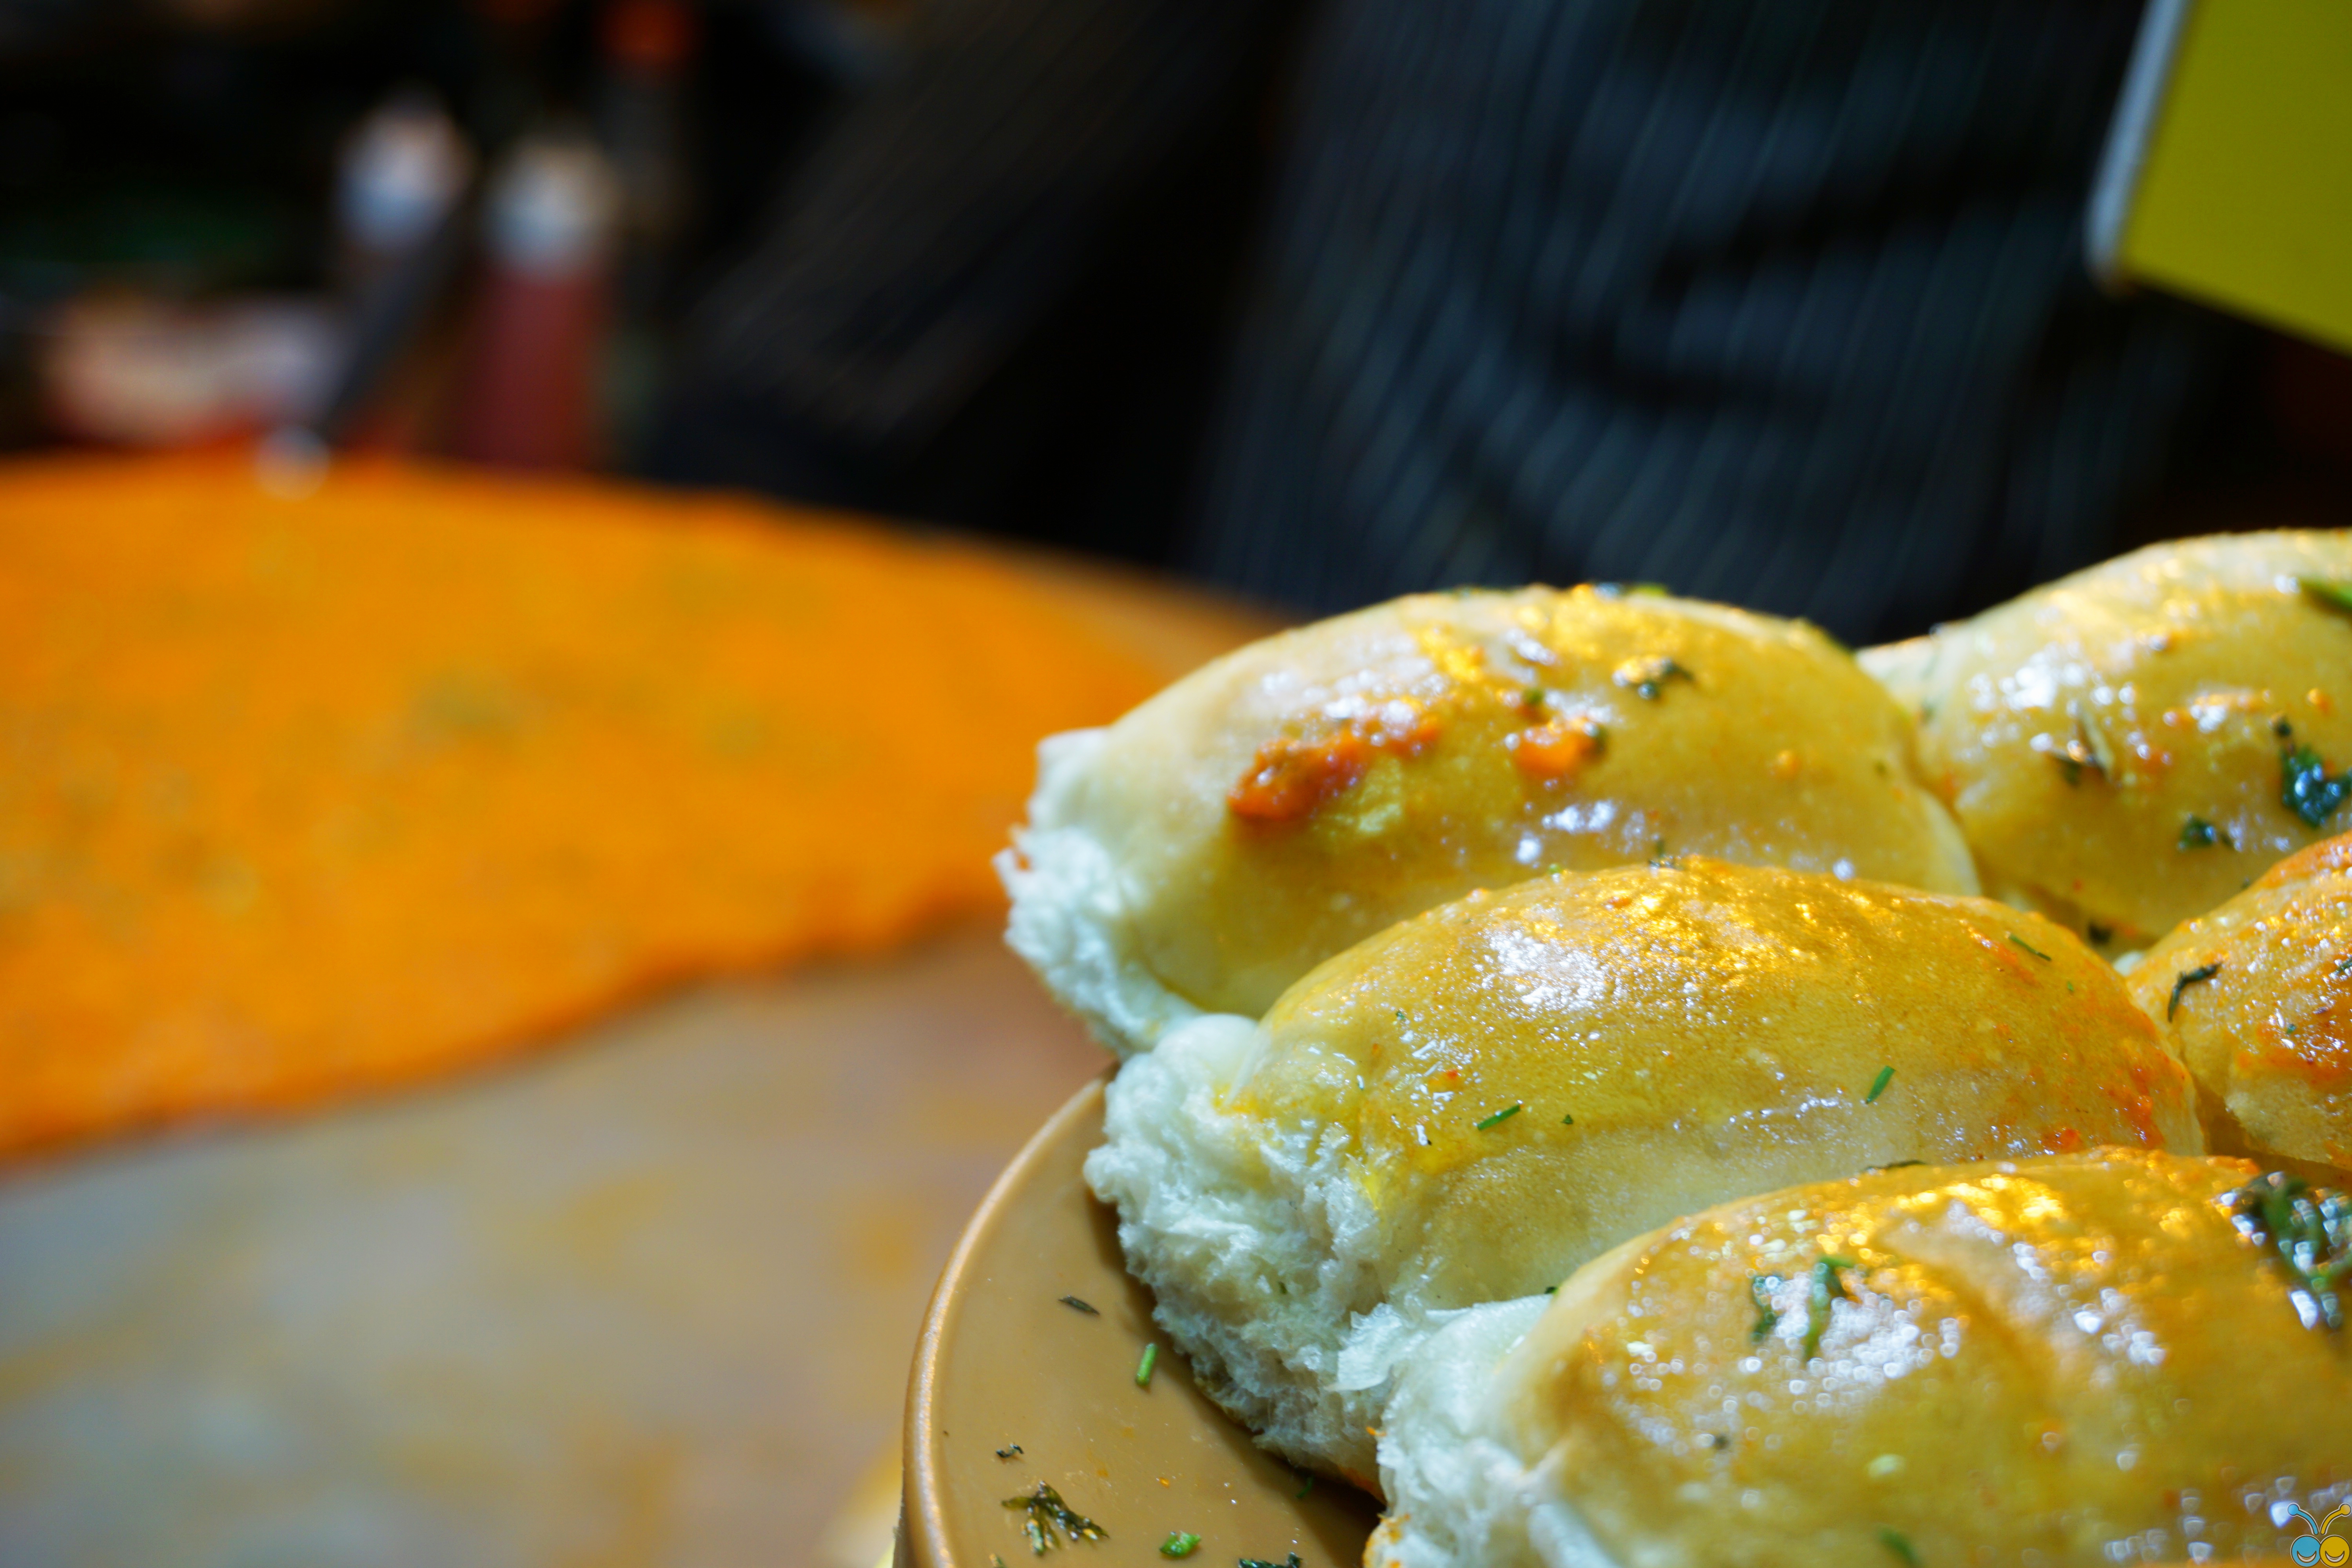
table, dish, meal, food, produce, macro, plate, breakfast, cuisine, bread, asian food, buns